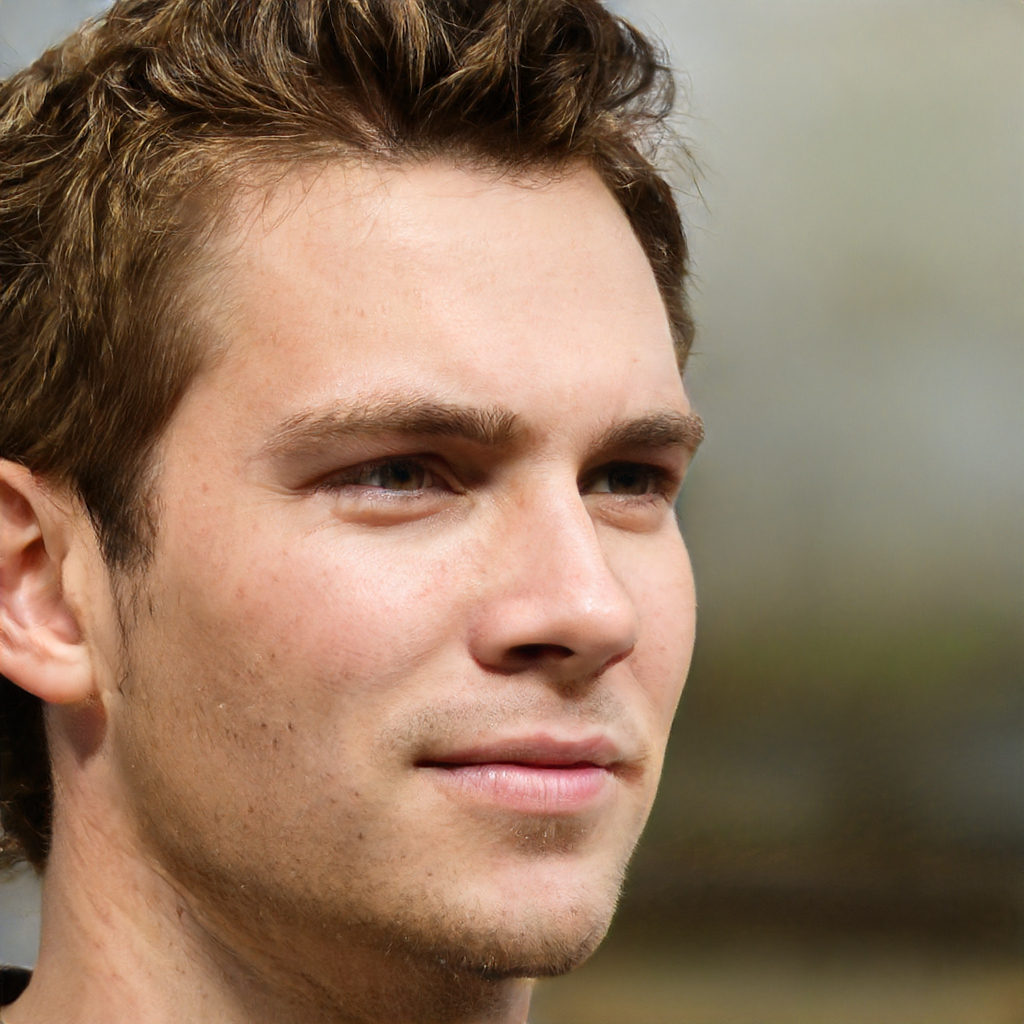
Gender: Male